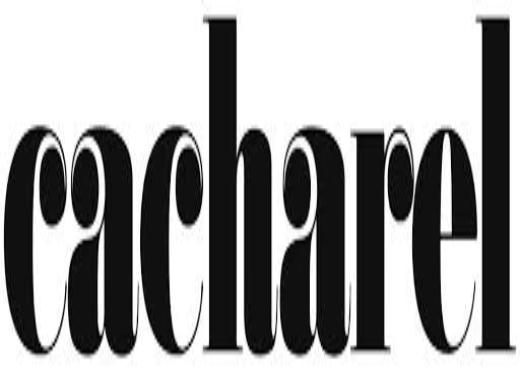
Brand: Cacharel
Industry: Clothes